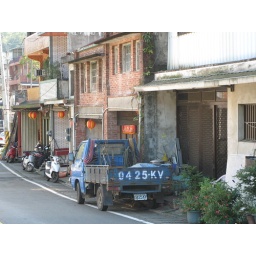
A Taiwanese truck parked next to a Taiwanese red brick house beside a Taiwanese road